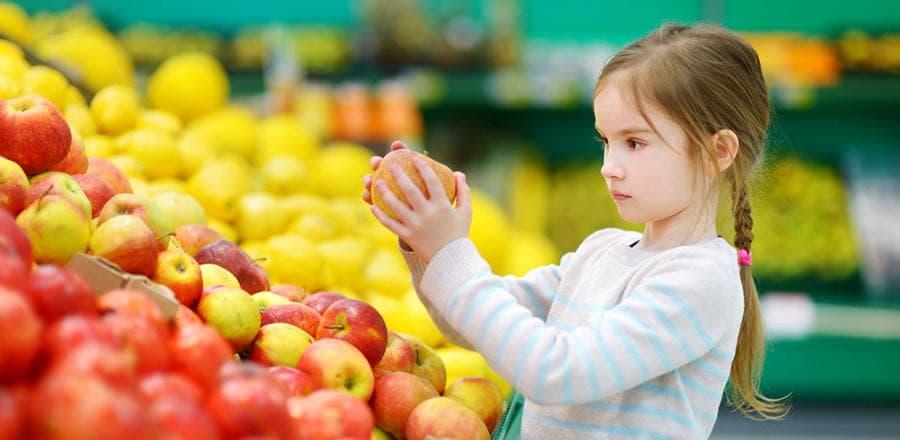
ở trước mặt của cô bé có nhiều trái táo